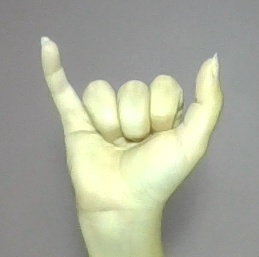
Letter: ya